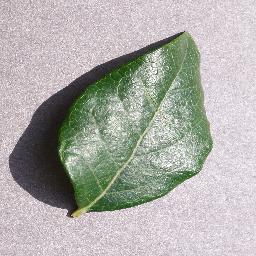
Label: Blueberry___healthy